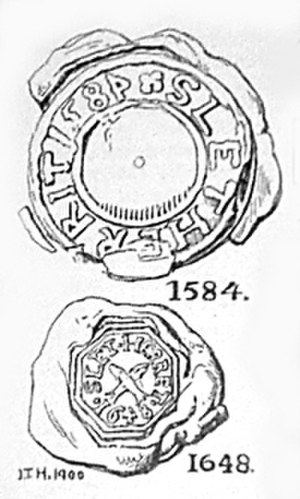
Slet Herred
Segl fra 1584 og 1648
Slet Herred var et herred i Aalborg Amt, del af det tidligere Nordjyllands Amt og nuværende Region Nordjylland.